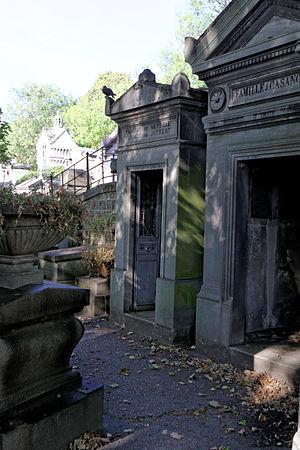
Joseph-Antoine-René Joubert, né le 11 novembre 1772 à Angers et mort le 23 avril 1843 à Paris, est un général français de la Révolution et de l'Empire.